Kim Westwood

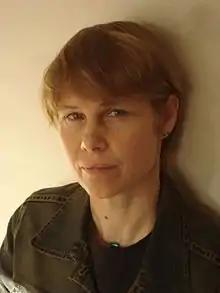
Kim Westwood

She has won the Aurealis Award twice, a Scarlet Stiletto Award and a Ditmar Award. She was shortlisted for six awards including the Aurealis Awards, James Tiptree, Jnr., the Ned Kelly and the Davitt awards for her short stories and novels, a number of which have appeared in Years Best anthologies in Australia and the US, as well as broadcast on radio and podcast.